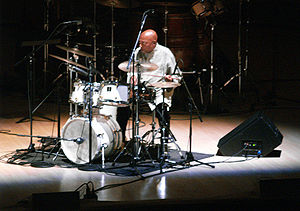
Roy Haynes
Live i Carnegie Hall, 18. september 2007.
Roy Owen Haynes er en amerikansk jazztrommeslager, der i sin over 60 år lange karriere, har spillet med alle jazzens store musikere, og er en af de mest indspillede trommeslagere i denne genre. Haynes fik i 1950'erne tilnavnet Snap Crackle, på grund af sit præcise, lette, skarpe og elegante trommespil. Han har ledet egne ensembler, og indspillet en del plader i eget navn. Haynes regnes sammen med Elvin Jones og Tony Williams, som en af jazzens mest betydningsfulde trommeslagere.